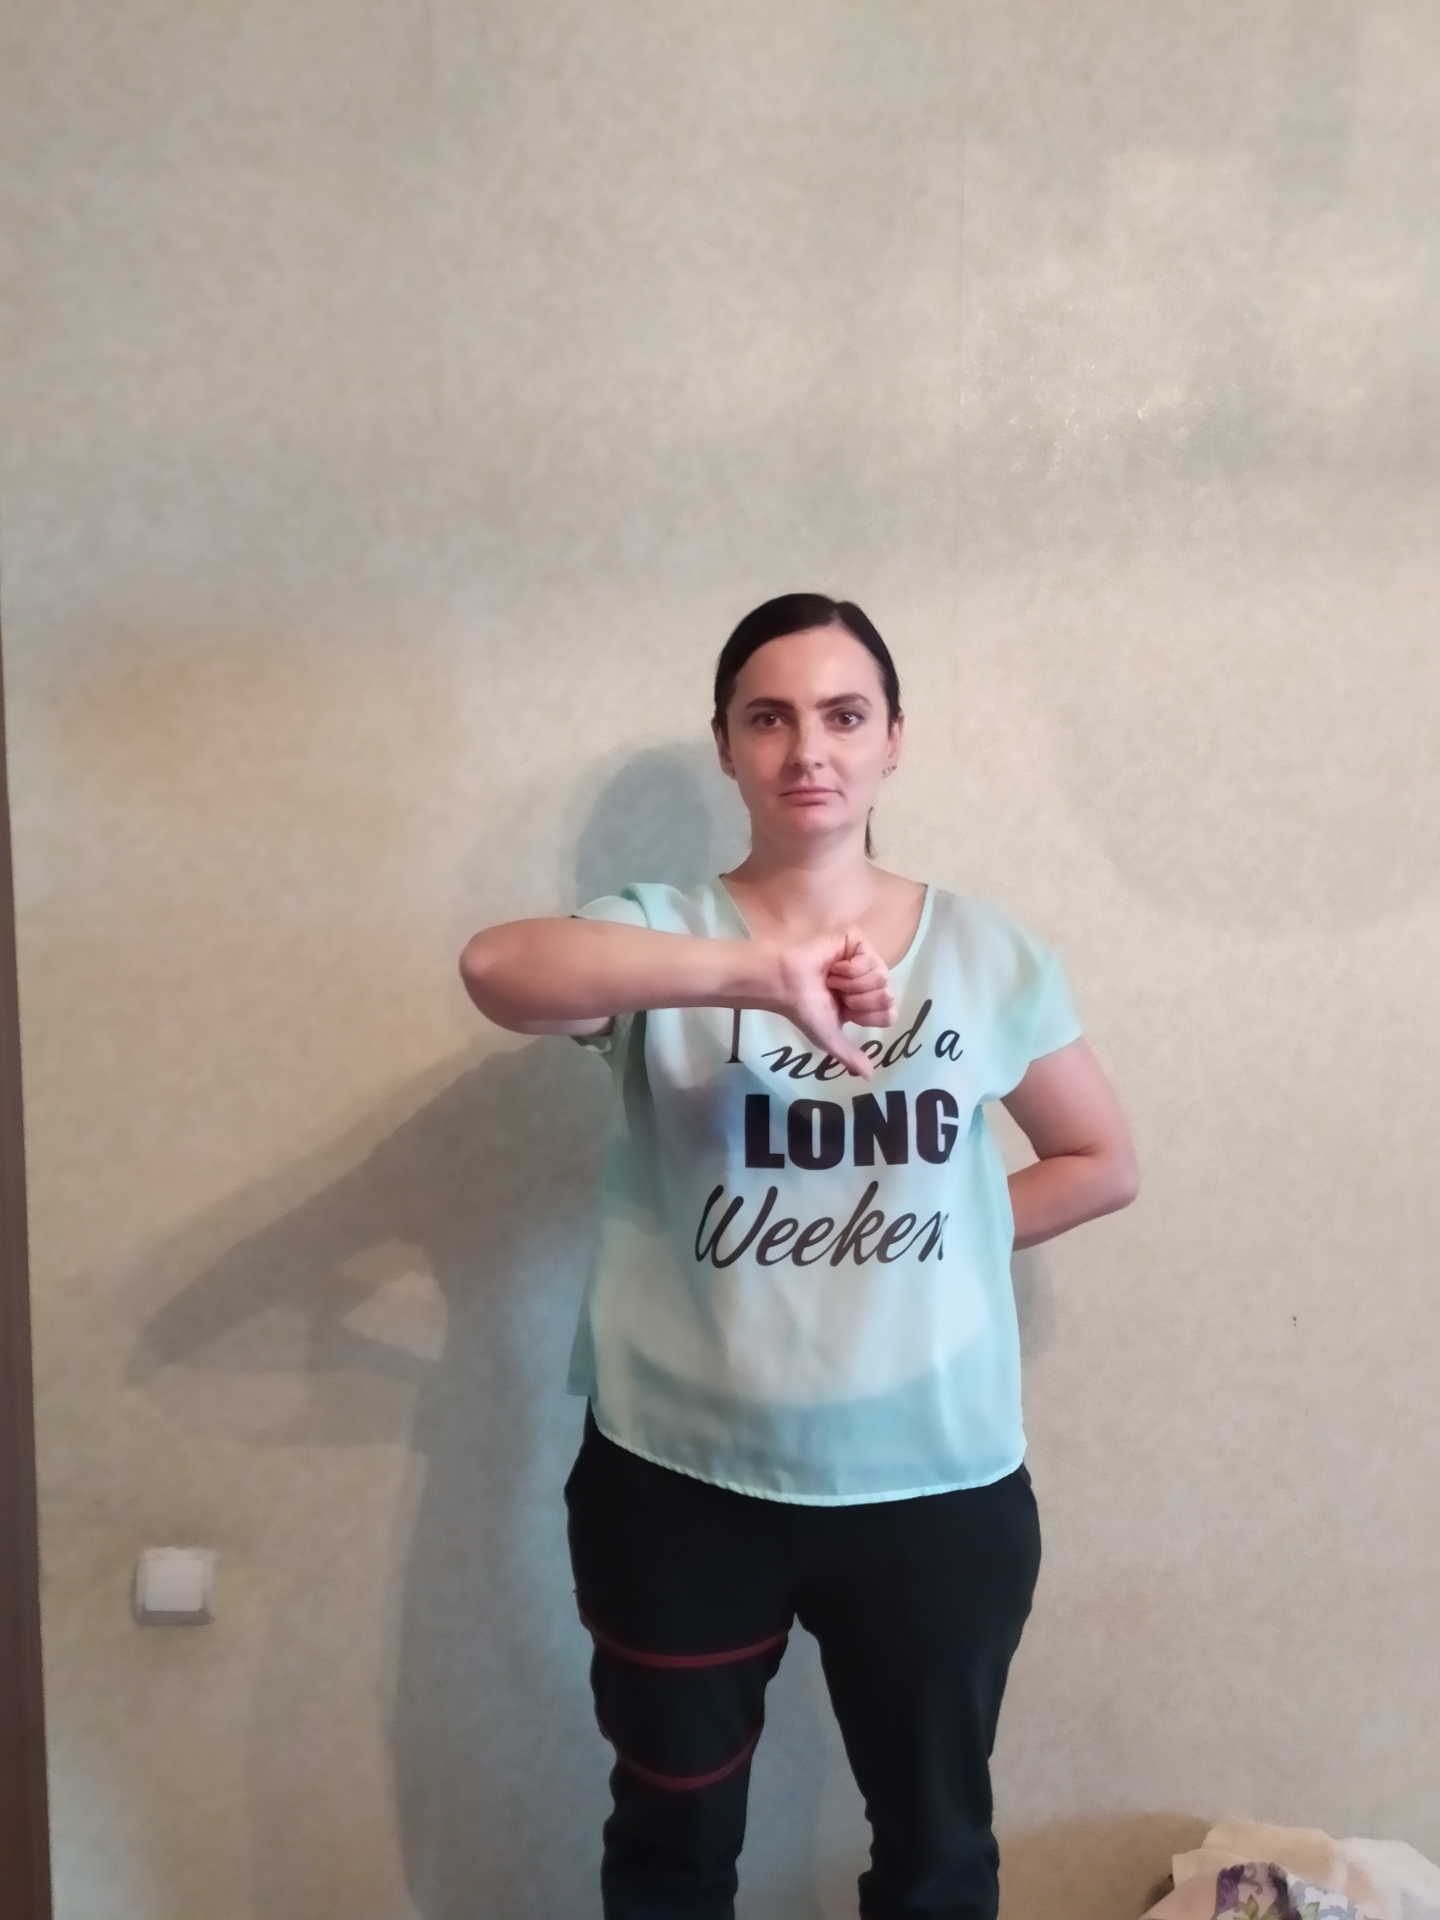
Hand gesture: dislike